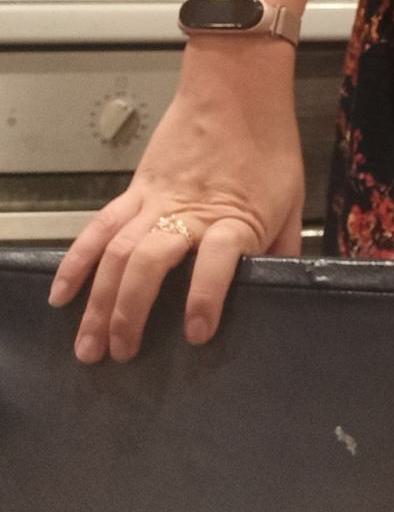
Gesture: no_gesture